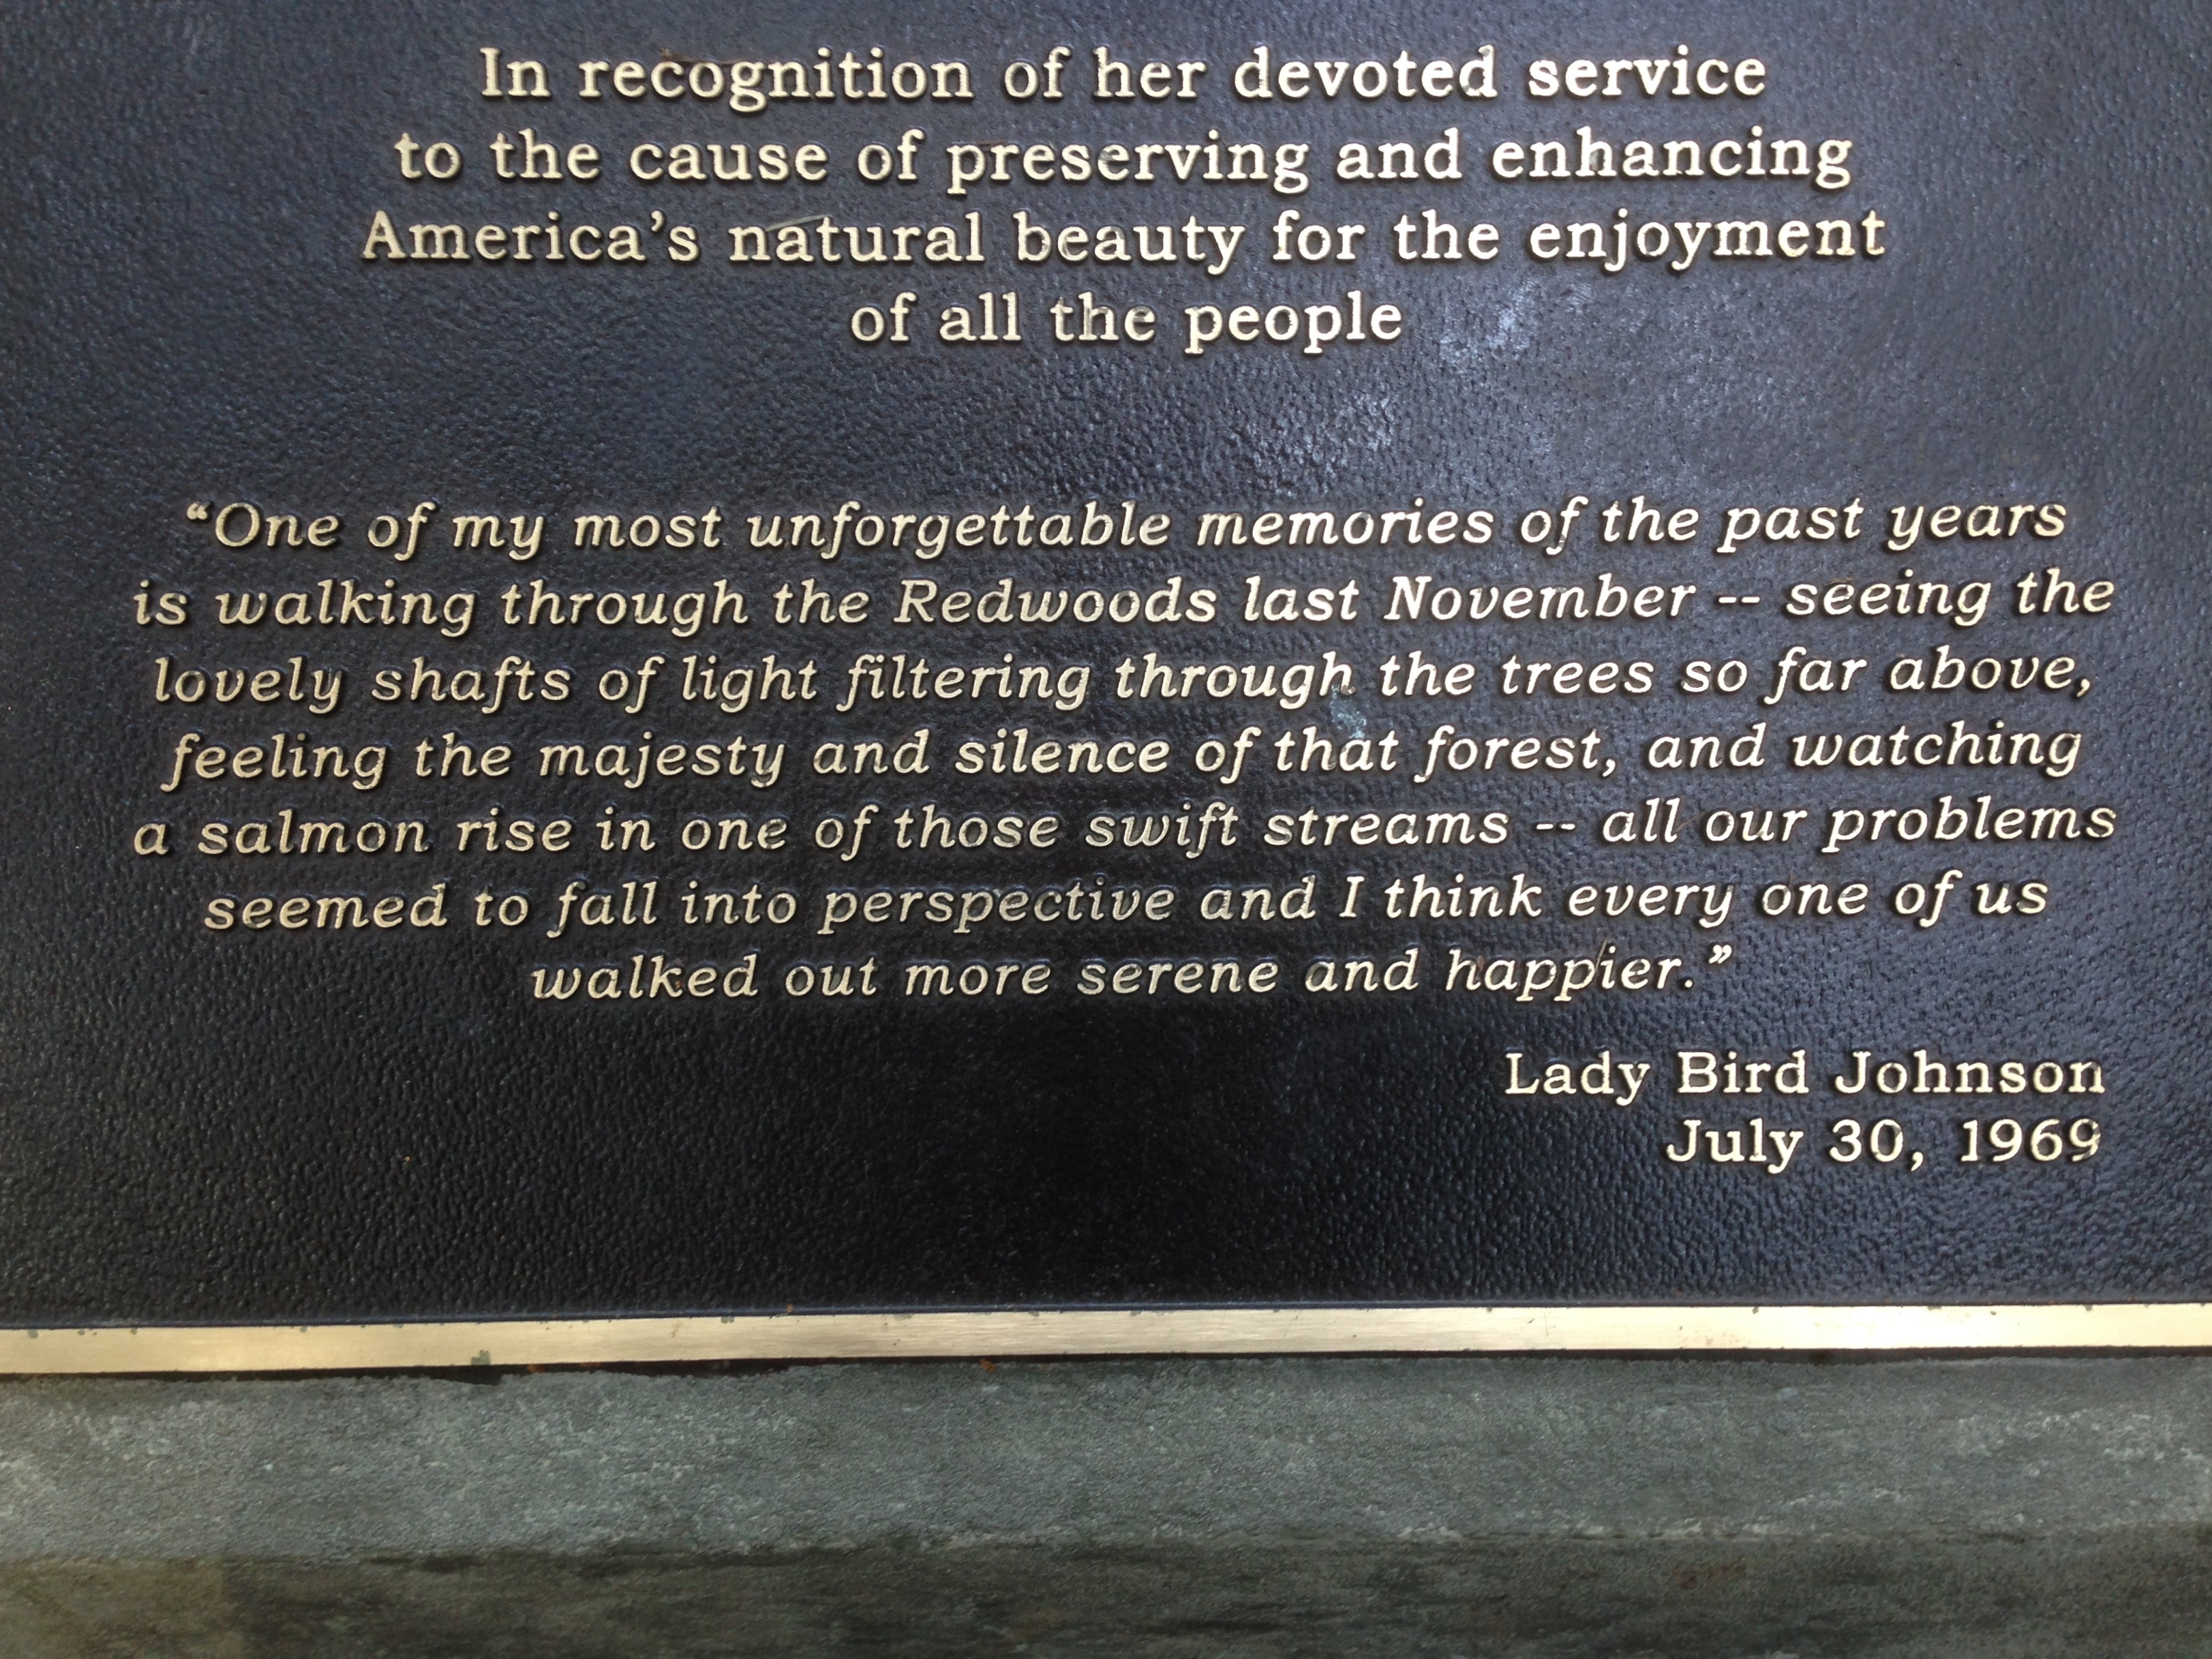
font, memorial, text, presentation, commemorative plaque